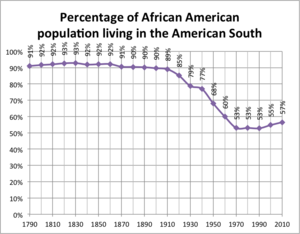
La Seconde Grande migration était la migration de plus de 5 millions d'Afro-Américains du Sud des États-Unis vers le Nord-Est, le Midwest et la côte Ouest des États-Unis. Cette migration se déroule de 1940 aux années 1970. Cette migration est de plus grande ampleur que la première Grande migration afro-américaine, de 1916 à 1940, où les migrants étaient essentiellement des paysans du Sud partis dans le Nord-Est et le Midwest du pays.